Elk Township, Ashe County, North Carolina

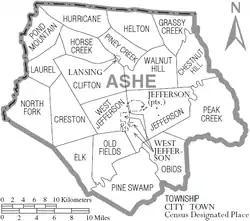
Map of Ashe County with municipal and township labels

Communities within the township include Brownwood, Todd, and Woodford.